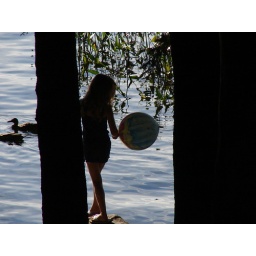
My niece playing with her ball by the water